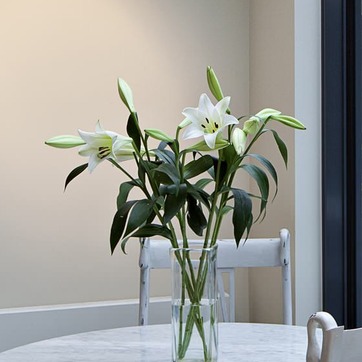
Material: foliage